Anton Funtek

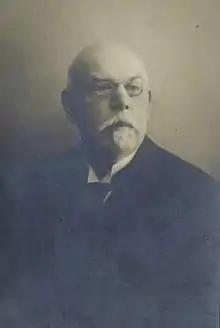

Anton Funtek (30 October 1862 – 21 October 1932) was a Slovene writer, poet, editor and translator.